João Pinto (footballer, born 1961)

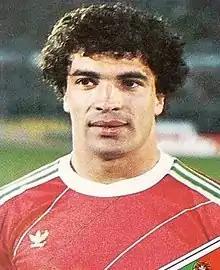
Pinto with Portugal in the 80s

João Domingos da Silva Pinto (born 21 November 1961) is a Portuguese former footballer and manager. Having spent his entire professional career with Porto (16 years, winning a total of 24 major titles, including nine Primeira Liga and the 1987 European Cup), he was regarded as one of the greatest Portuguese right-backs of all time.